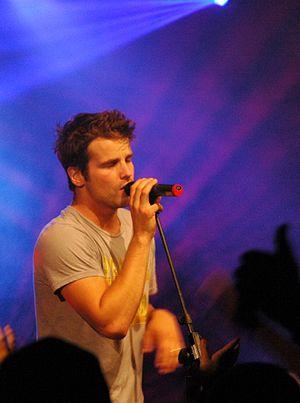
Patrick Nuo, né le 31 août 1982 à Lucerne, est un chanteur, auteur-compositeur-interprète, acteur et mannequin suisse.